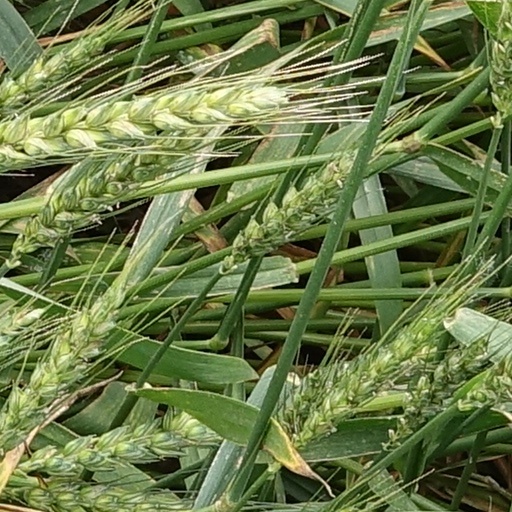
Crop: wheat